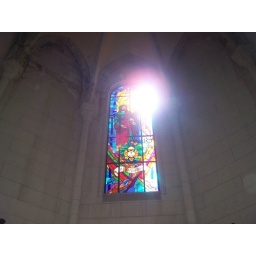
Sun shining through a stained glass window in the cathedral